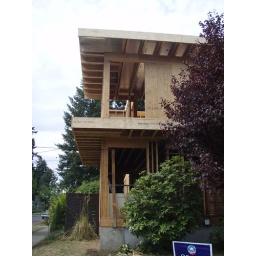
view from SE master bath over kitchen